Dilruba Ahmed

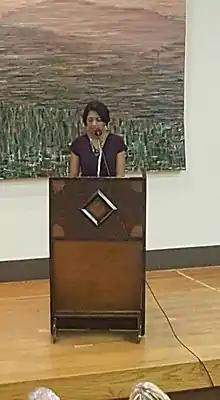
Dilruba Ahmed delivers the keynote speech at the 2018 LitLife Poetry Conference, Rosemont College.

Dilruba Ahmed is an American writer, educator, and poet of Bangladeshi descent. Her work was selected by Major Jackson for "The Best American Poetry 2019".